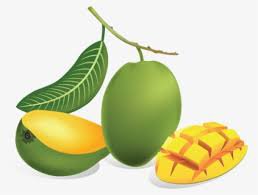
Label: Mango